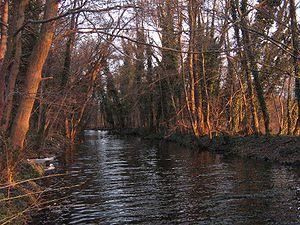
La forêt riveraine, rivulaire ou ripisylve est l'ensemble des formations boisées, buissonnantes et herbacées présentes sur les rives d'un cours d'eau, d'une rivière ou d'un fleuve, la notion de rive désignant le bord du lit mineur du cours d'eau non submergée à l'étiage.